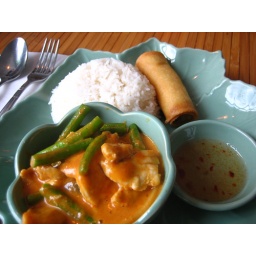
Stir fried chicken in red curry with chilies, long beans &amp;amp; bamboo shoots